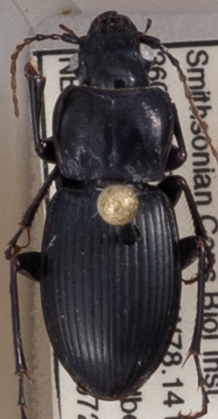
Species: Cyclotrachelus sigillatus
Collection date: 2022-07-28
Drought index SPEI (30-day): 0.916
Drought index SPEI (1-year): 0.846
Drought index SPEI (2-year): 0.782